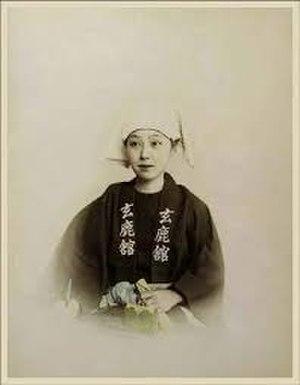
Kashima Seibei est un photographe japonais de renom du début de l'histoire de la photographie au Japon.